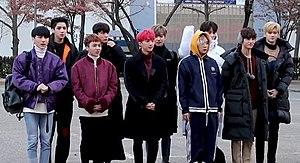
Pentagon est un boys band sud-coréen formé par Cube Entertainment en 2016. Le groupe est composé de neuf membres : Jinho, Hui, Hongseok, Shinwon, Yeo One, Yan An, Yuto, Kino et Wooseok.